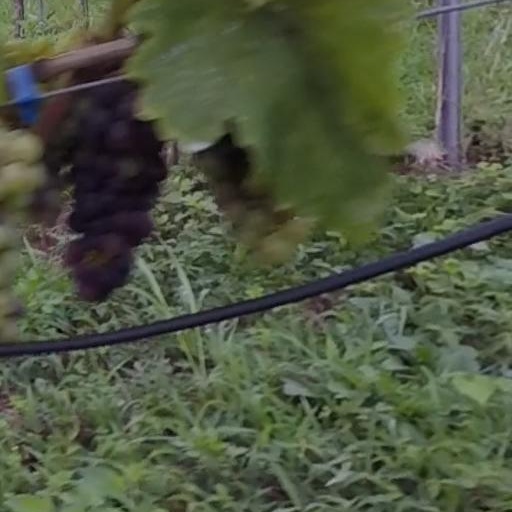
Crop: grape